Ghateshwar Temple

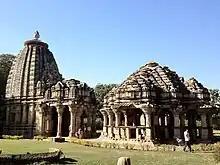
Ghateshwara Mahadeva temple in the Baroli Temples Complex. The temples were built between the 10th and 11th centuries CE by the Gurjara-Pratihara dynasty.

Ghateshwar Temple is a Hindu temple located in Badoli (also spelled Baroli), one of the nine temples near the river Chambal in Rajasthan, India. The Ghateshwar temple is dedicated to the god Shiva and is constructed in the Pratihara style of "circa." It is located in Rawatbhata, which is around 50 km from Kota. The Ghateshwar temple is governed by the Archaeological Survey of India.